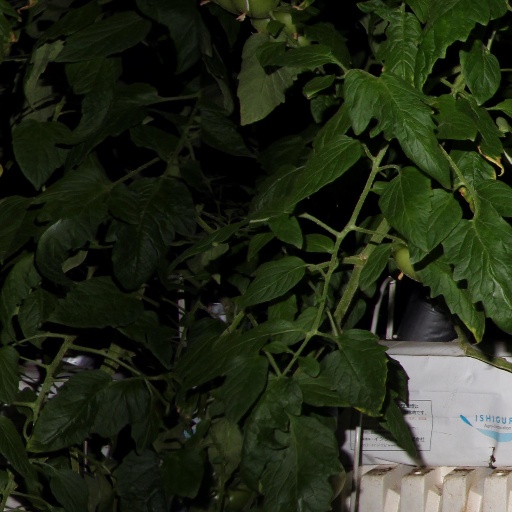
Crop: tomato